Riverview at Hobson Grove

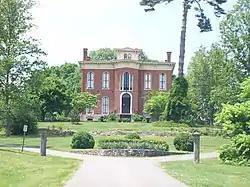

Riverview at Hobson Grove, also known as Riverview or as Hobson House, is an historic home with classic Italianate architecture located in western Bowling Green, Kentucky. Its construction started in the 1850s but was interrupted by the Civil War. The house played a part in Civil War activities in the area. It was completed in 1872. Restored as representative of the Victorian period, it is the centerpiece of Hobson Grove Park in the city. It was listed on the National Register of Historic Places in 1972.